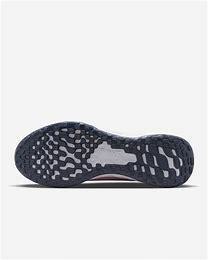
Brand: Nike
Model: Revolution 6 Next Nature